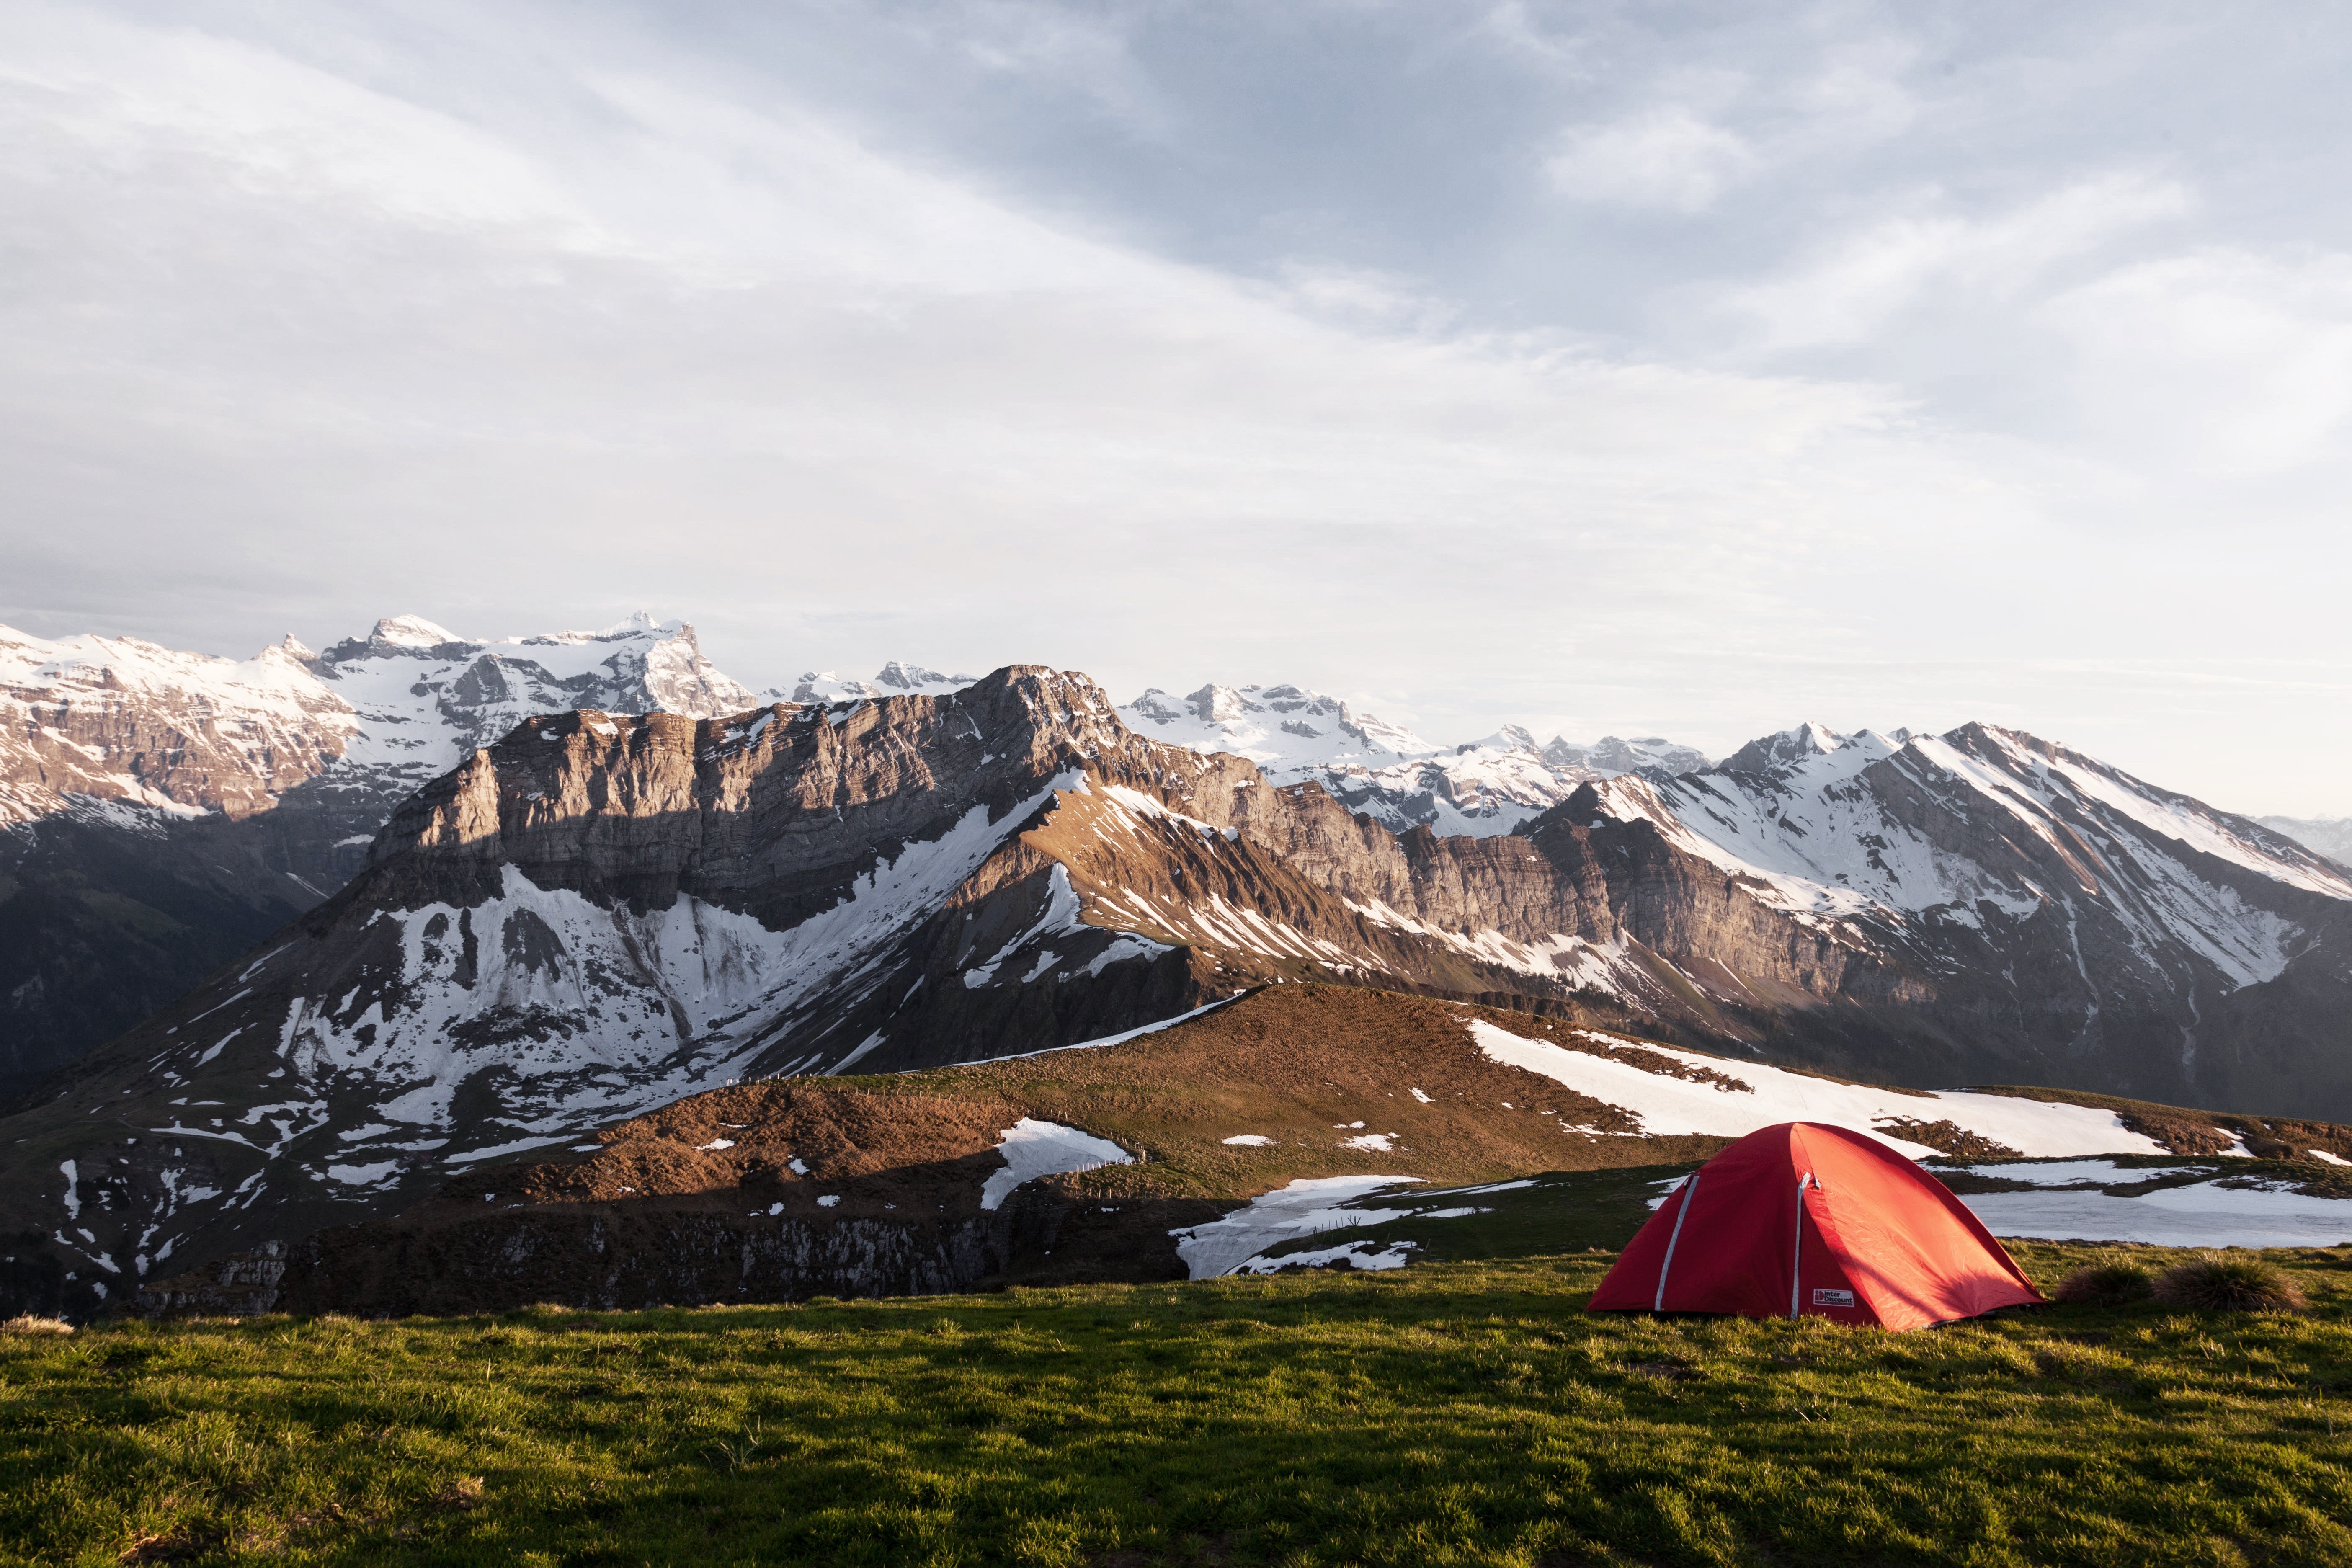
mountainous landforms, mountain, mountain range, landform, geographical feature, wilderness, hill, ridge, alps, snow, landscape, plateau, terrain, adventure, summit